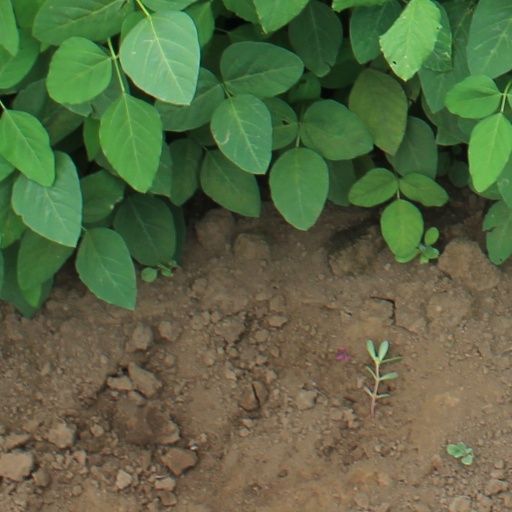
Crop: soybean